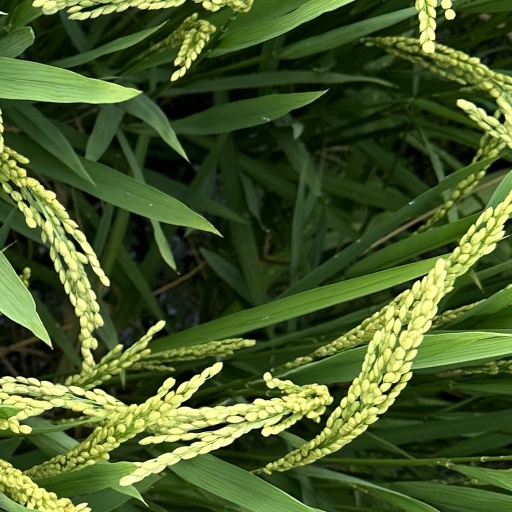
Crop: rice